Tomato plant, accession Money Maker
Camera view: vertical (180 deg); turntable rotation: 0 degrees
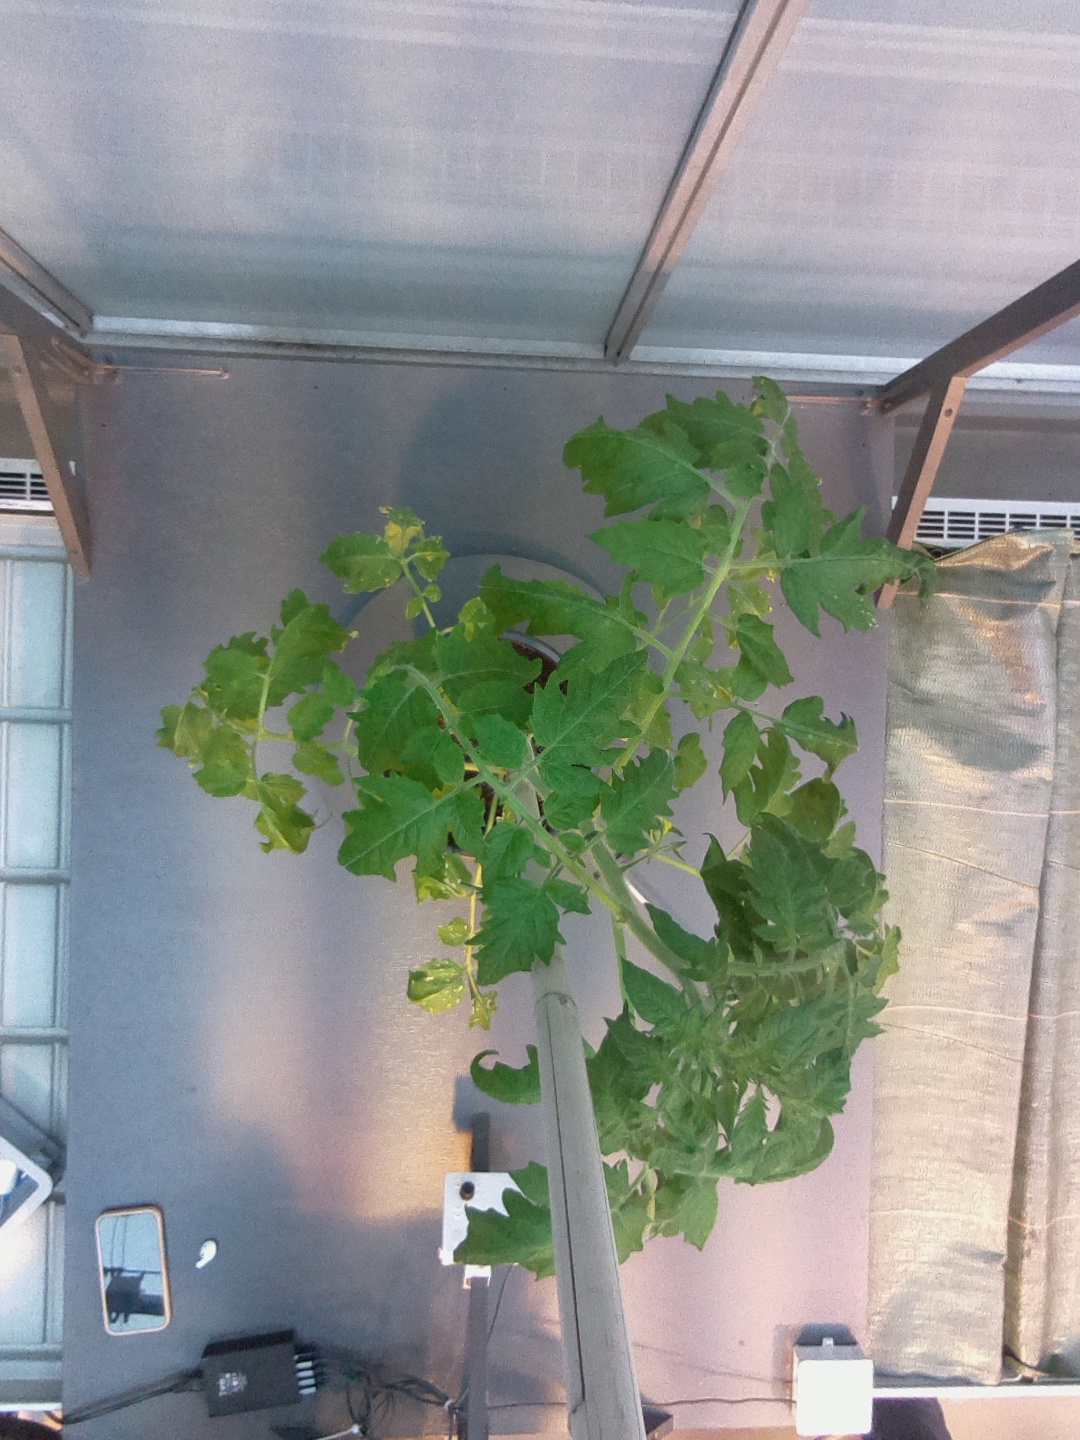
BBCH growth stage 67: Full flowering, 70%-80% of flowers open, more petals falling